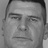
Emotion: sad